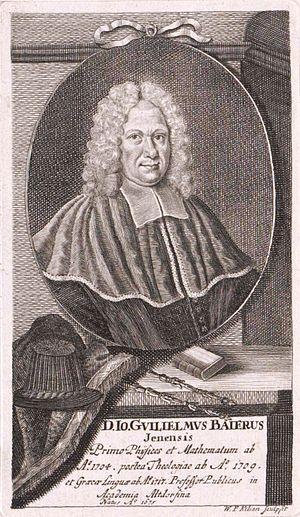
Johann Wilhelm Baier est un théologien luthérien, physicien et mathématicien allemand.